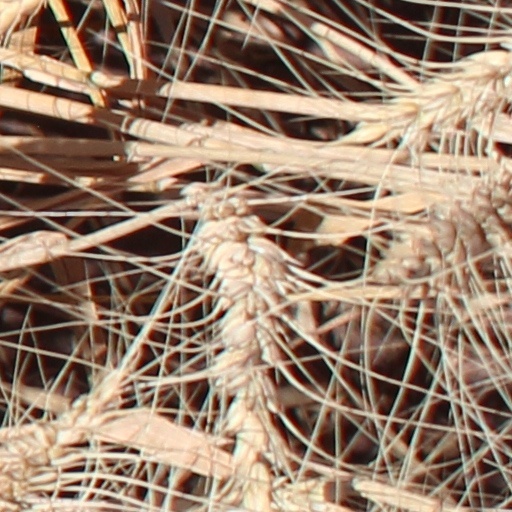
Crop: wheat